Gau (territory)

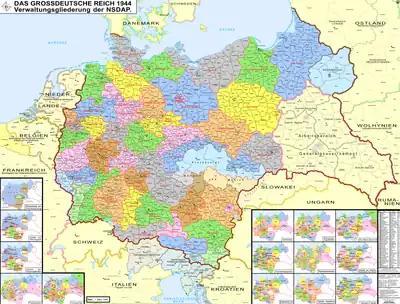
" De facto" administrative divisions of Nazi Germany in 1944

Gau (German: ; ; or ) is a Germanic term for a region within a country, often a former or current province. It was used in the Middle Ages, when it can be seen as roughly corresponding to an English shire. The administrative use of the term was revived as a subdivision during the period of Nazi Germany in 1933–1945. It still appears today in regional names, such as the Rheingau or Allgäu.